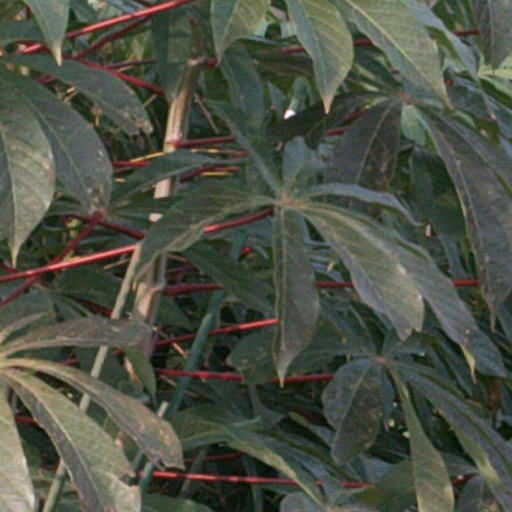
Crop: cassava